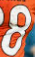
Number: 8